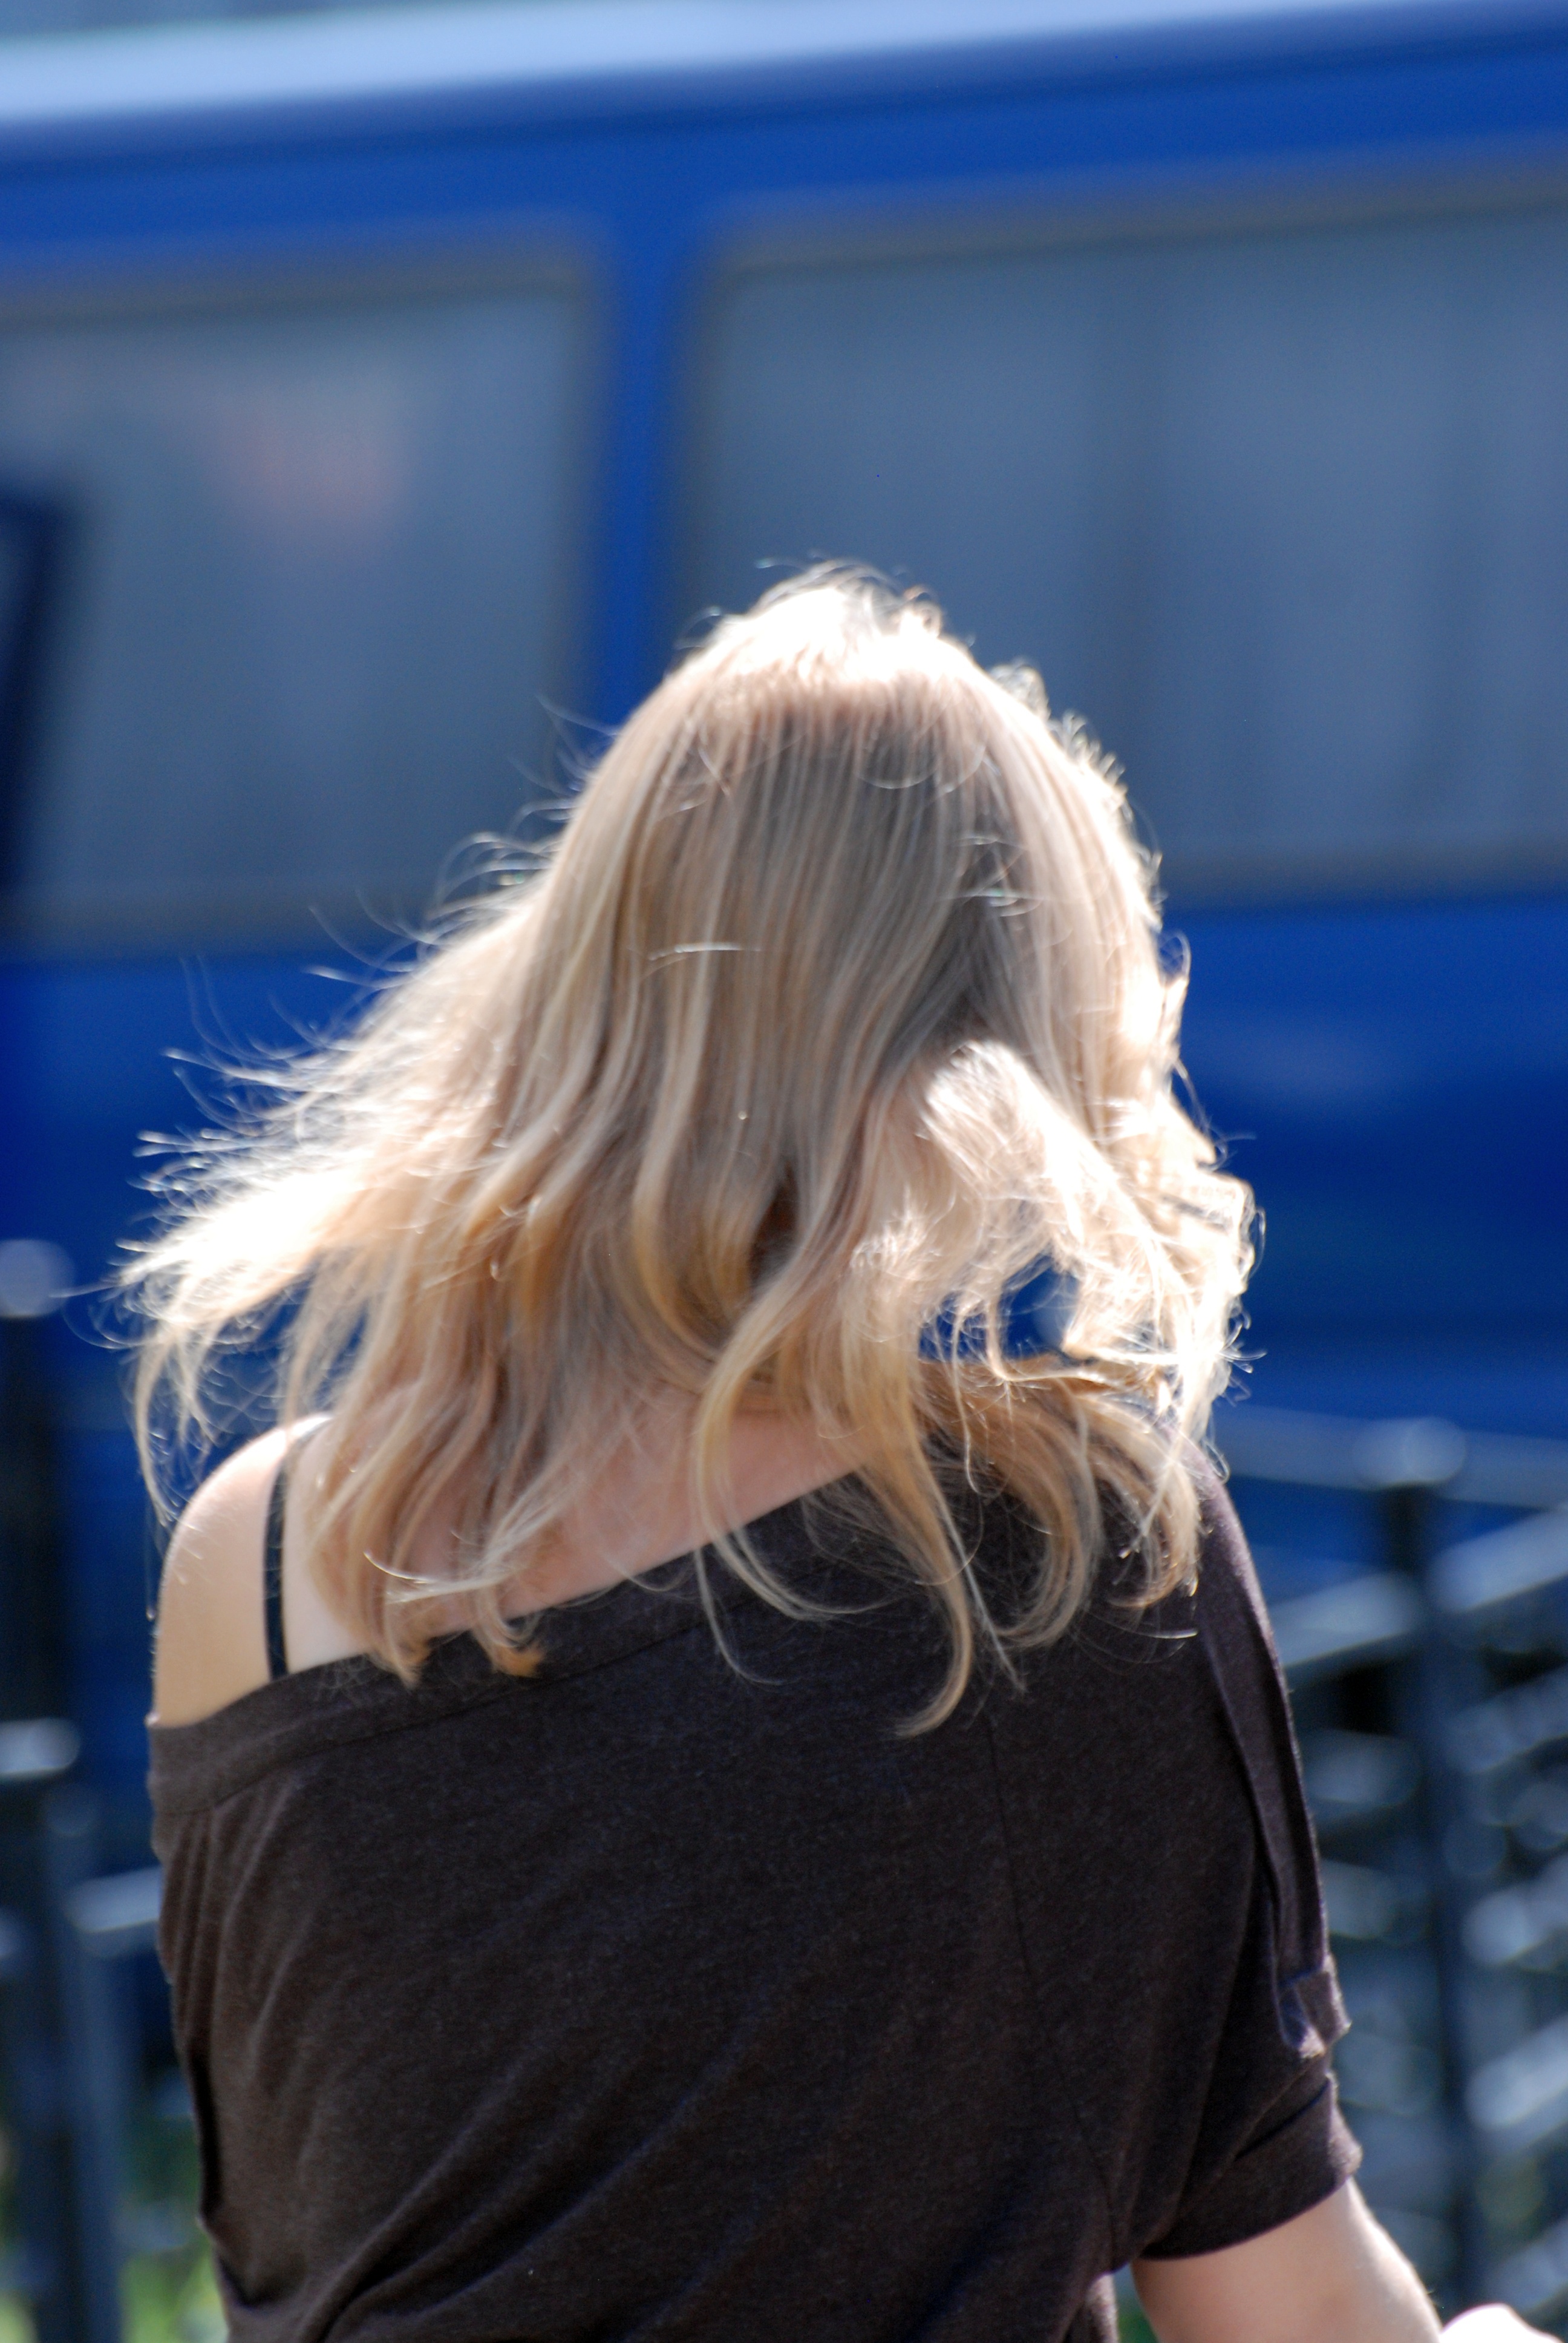
person, people, girl, woman, hair, street, portrait, model, fashion, blue, nikon, lady, hairstyle, candid, girls, cool image, women, back, singing, beauty, moscow, blond, nikkor, russia, d80, 70300mm, moskau, nikond80, moscou, 70300mmf4556gvr, photo shoot